Juanita Moore

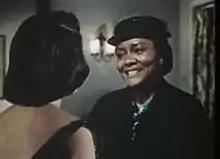
Moore as Annie Johnson in "Imitation of Life" (1959)

Juanita Moore was born in Greenwood, Mississippi, the daughter of Ella (née Dunn) and Harrison Moore. She had seven siblings (six sisters and one brother). Her family moved in the Great Migration to Los Angeles, where she was raised. Moore first performed as a dancer, part of a chorus line at the Cotton Club before becoming a film extra while working in theater.